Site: brandenburg
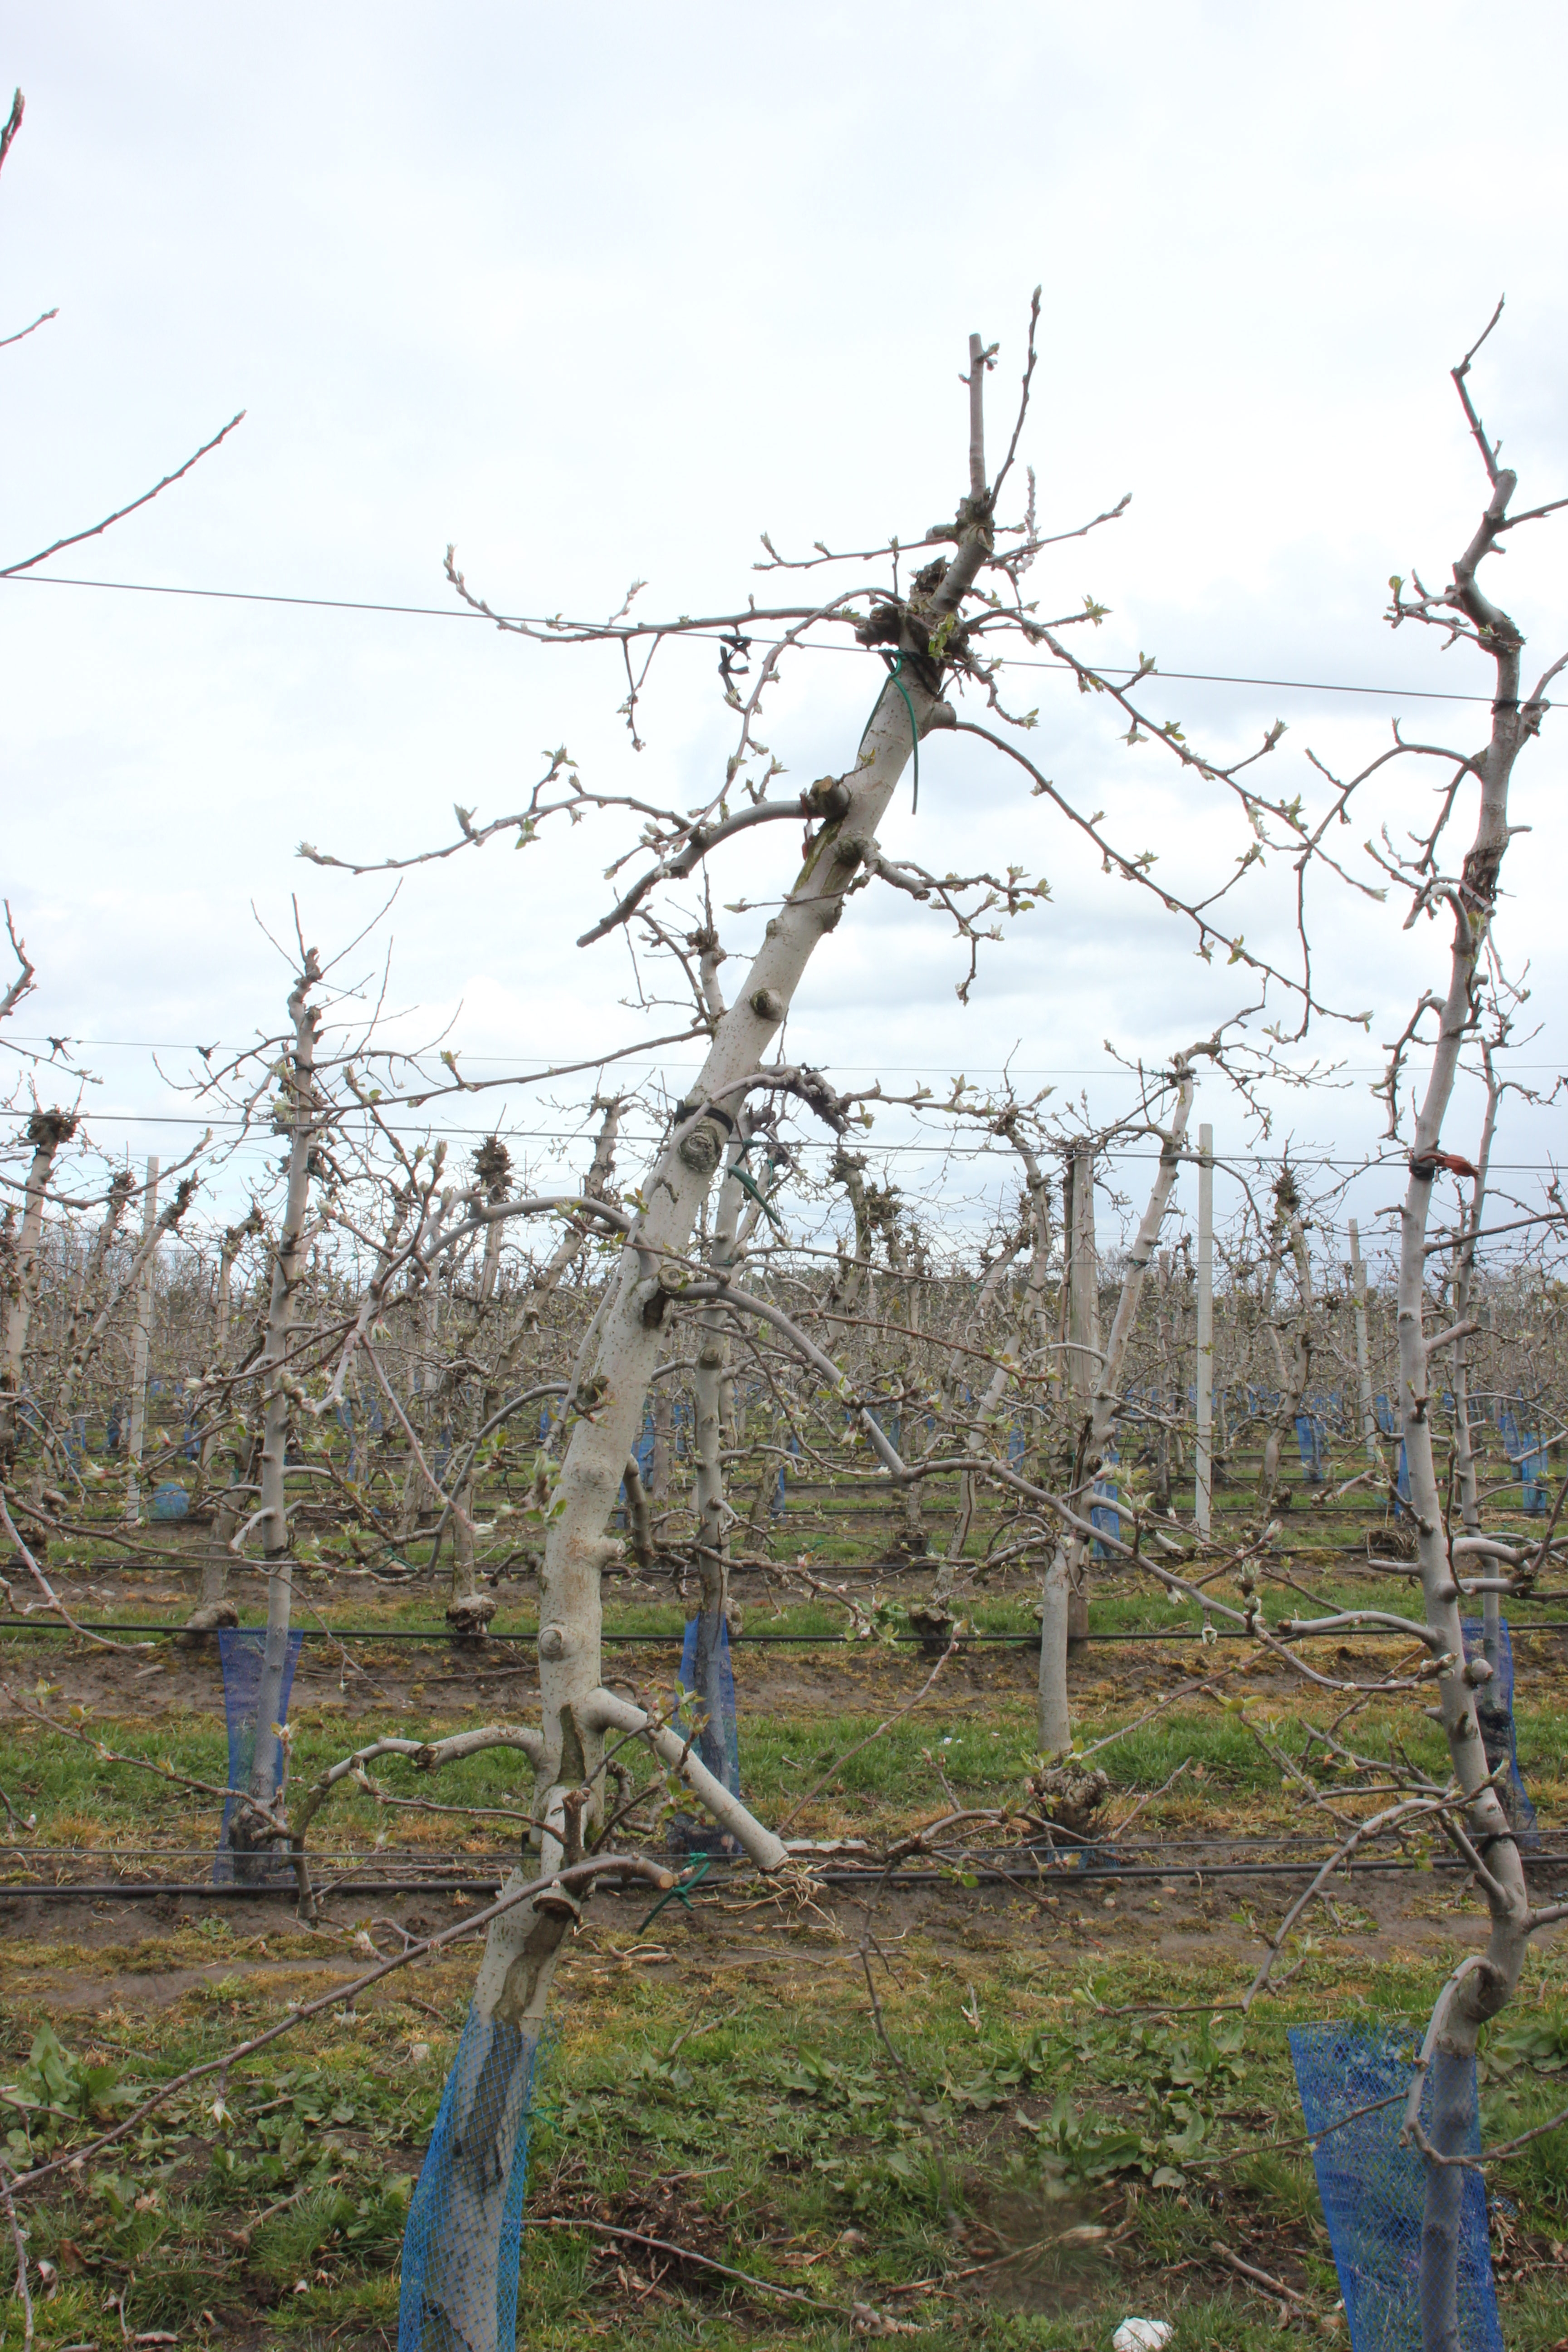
Growth stage (BBCH 55): Inflorescence emergence